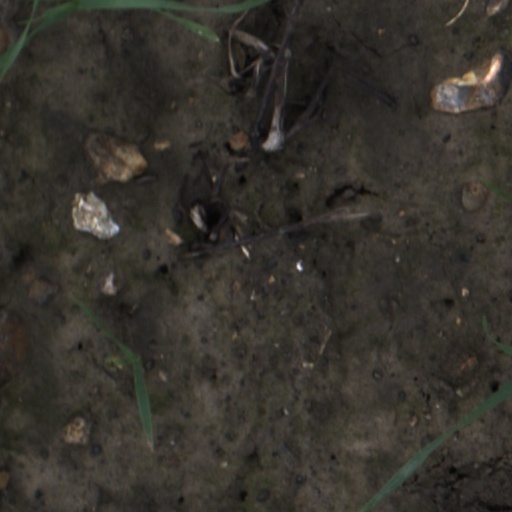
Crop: wheat